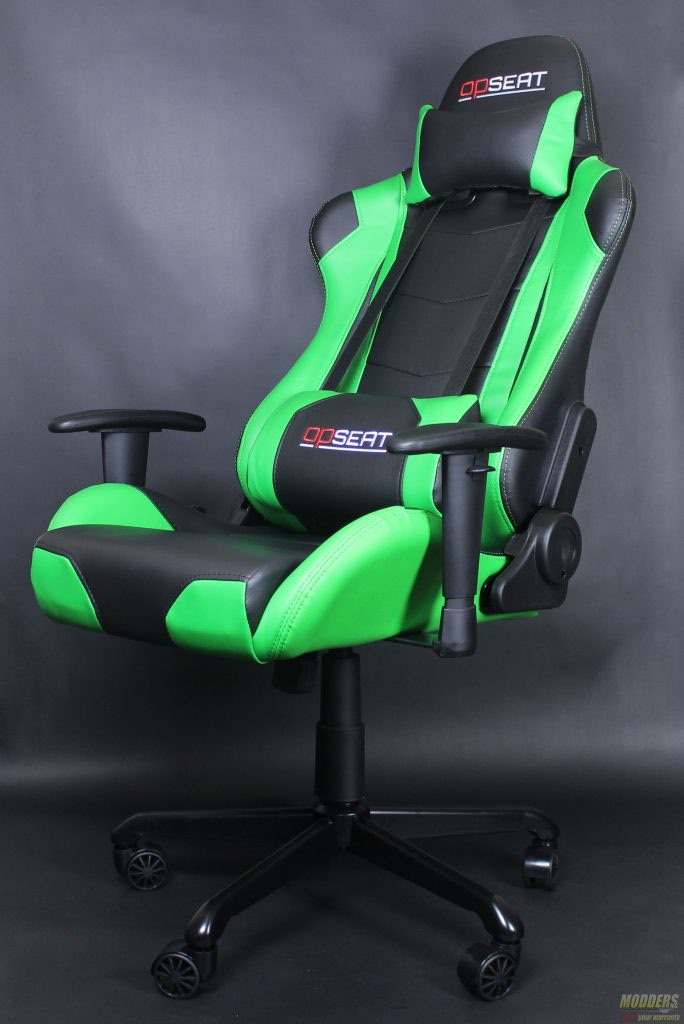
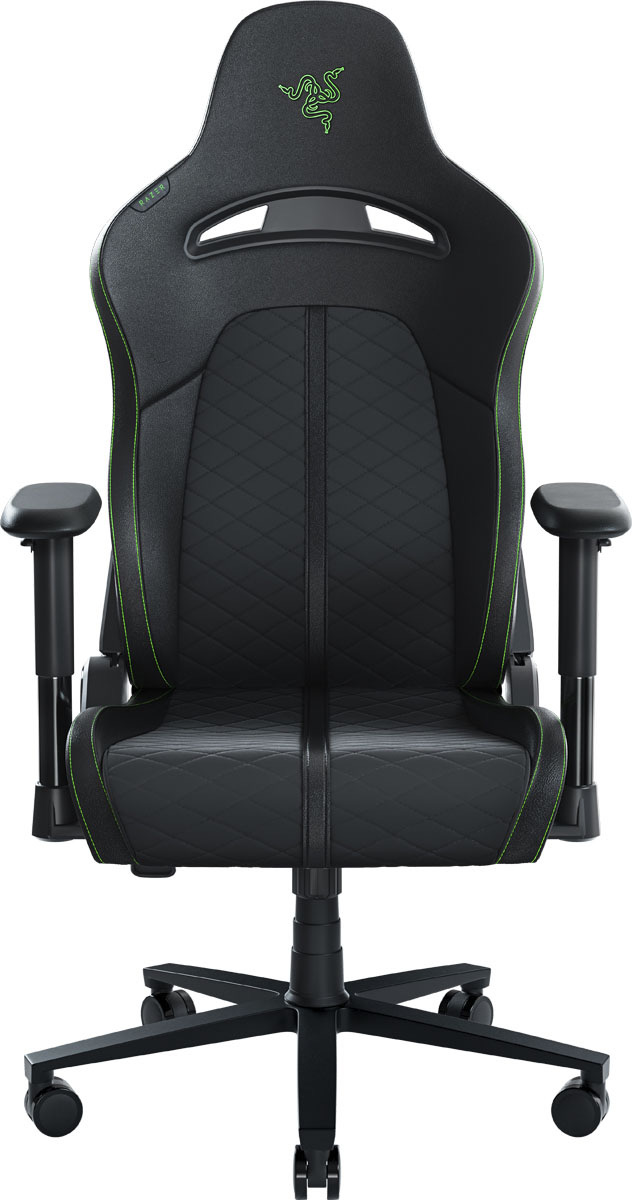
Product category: items_chair
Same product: no